Revolutionary Girl Utena

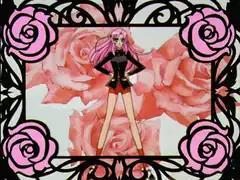
A screencap of Utena with her hands on her hips, surrounded by a decorative black frame anchored by illustrations of roses

"Utena" is characterized by a high degree of stylization that integrates surrealist and expressionist elements to communicate mood and convey allegorical meaning. Enokido described a sense of "theatrical staging and presentation" as one of the core elements of "Utena", while Ikuhara has stated that he wanted from the early stages of development for the series to be "operatic". The series makes use of multiple stylistic flourishes, including the marking of character introductions and other significant plot moments with a decorative black frame anchored by spinning roses, which staff on the series referred to as an "attention mark". Certain recurring segments such as Utena's entry to the dueling arena make use of long segments of animation and music that are identical (or nearly identical) from episode to episode, as analogous to the recurring transformation scenes from "Sailor Moon". The duels are themselves heavily stylized, in a manner that scholar and critic Susan J. Napier notes is reminiscent of the ritualized performance style of Noh theater.